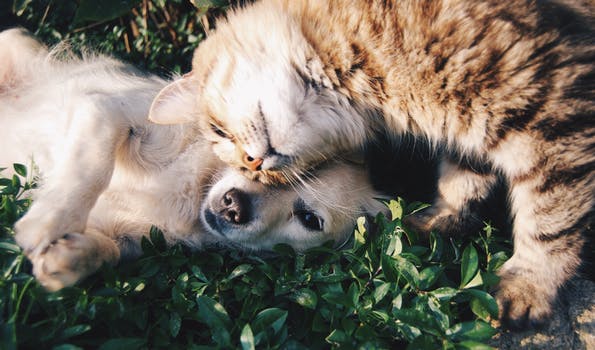
Label: No Watermark